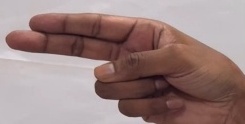
ASL sign: H